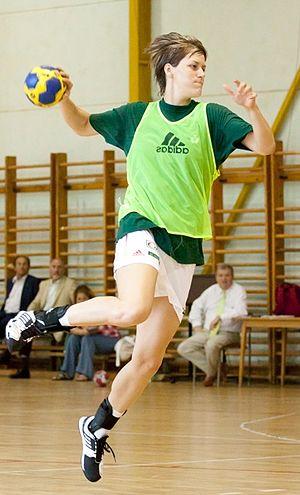
Zsuzsanna Tomori, née le 18 juin 1987 à Budapest, est une handballeuse internationale hongroise.